Kolanji

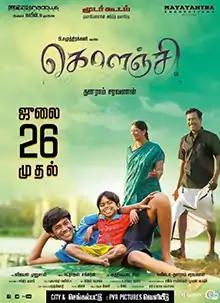
Theatrical release poster

Kolanji is a 2019 Indian Tamil-language comedy drama film co-written and directed by Dhanaram Saravanan, produced by Naveen, and starring Kirubakaran, Samuthirakani, Sanghavi, Rajaji, and Naina Sarwar. The film features cinematography by Vijayan Munusamy, editing by Athiyappan Siva, and music composed by Natarajan Sankaran. The film released on 26 July 2019.